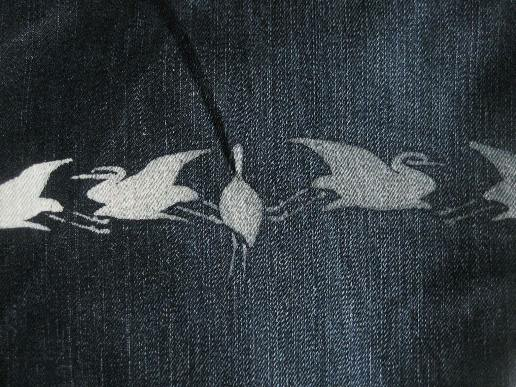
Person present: No